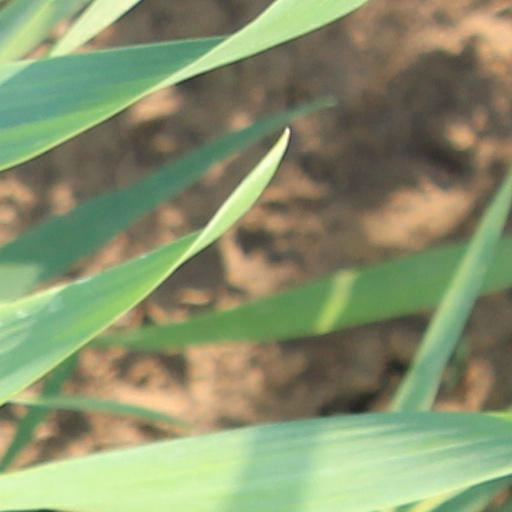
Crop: wheat